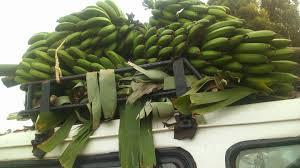
Rundo 𝑘ubwa la ndizi mbichi 𝑧enye rangi ya kijani kibichi zimefungwa kwenye paa la gari jeupe. Majani machache ya migomba  yamefunika sehemu ya ndizi na sehemu ya chuma cha kubeb𝑒a mizigo. Anga linaonekana likiwa na mawingu kidogo juu ya mti inayoonekana nyuma.